Piazza d'Italia (New Orleans)

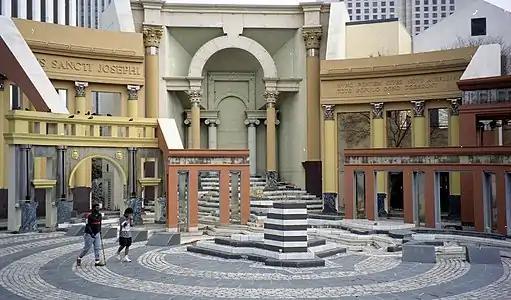
Piazza d'Italia by Charles Moore (with Perez Architects), New Orleans.

The Piazza d'Italia is an urban public plaza located behind the American Italian Cultural Center at Lafayette and Commerce Streets in downtown New Orleans, Louisiana. It is controlled by the New Orleans Building Corporation (NOBC), a public benefit corporation wholly owned by the City of New Orleans. Completed in 1978 according to a design by noted postmodern architect Charles Moore and Perez Architects of New Orleans, the Piazza d'Italia debuted to widespread acclaim on the part of artists and architects. Deemed an architectural masterpiece even prior to its completion, the Piazza in fact began to rapidly deteriorate as the development surrounding it was never realized. By the turn of the new millennium, the Piazza d'Italia was largely unfrequented by and unknown to New Orleanians, and was sometimes referred to as the first "postmodern ruin". The conversion of the adjacent Lykes Center to the Loews Hotel, New Orleans, completed in 2003, was accompanied by the full restoration of the Piazza d'Italia (accomplished by 2004).